Old Cathedral of Managua

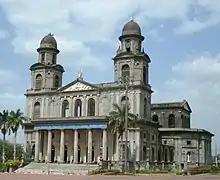
The Old Cathedral of Managua

The Old Cathedral of Managua, known as the "Catedral de Santiago" (St. James' Cathedral) in Spanish, is a cathedral in Managua, Nicaragua.